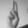
ASL letter: U